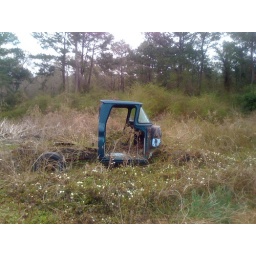
Friends old truck in the back field rotting away.